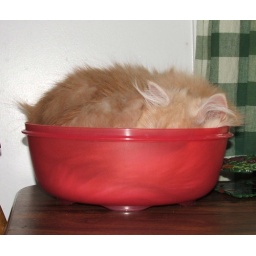
Luna sleeping in a fruit bowl.